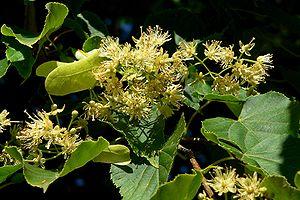
Tilia insularis est une espèce d'arbres de la famille des Tiliaceae ou des Malvaceae, sous-famille des Tilioideae, selon la classification phylogénétique.